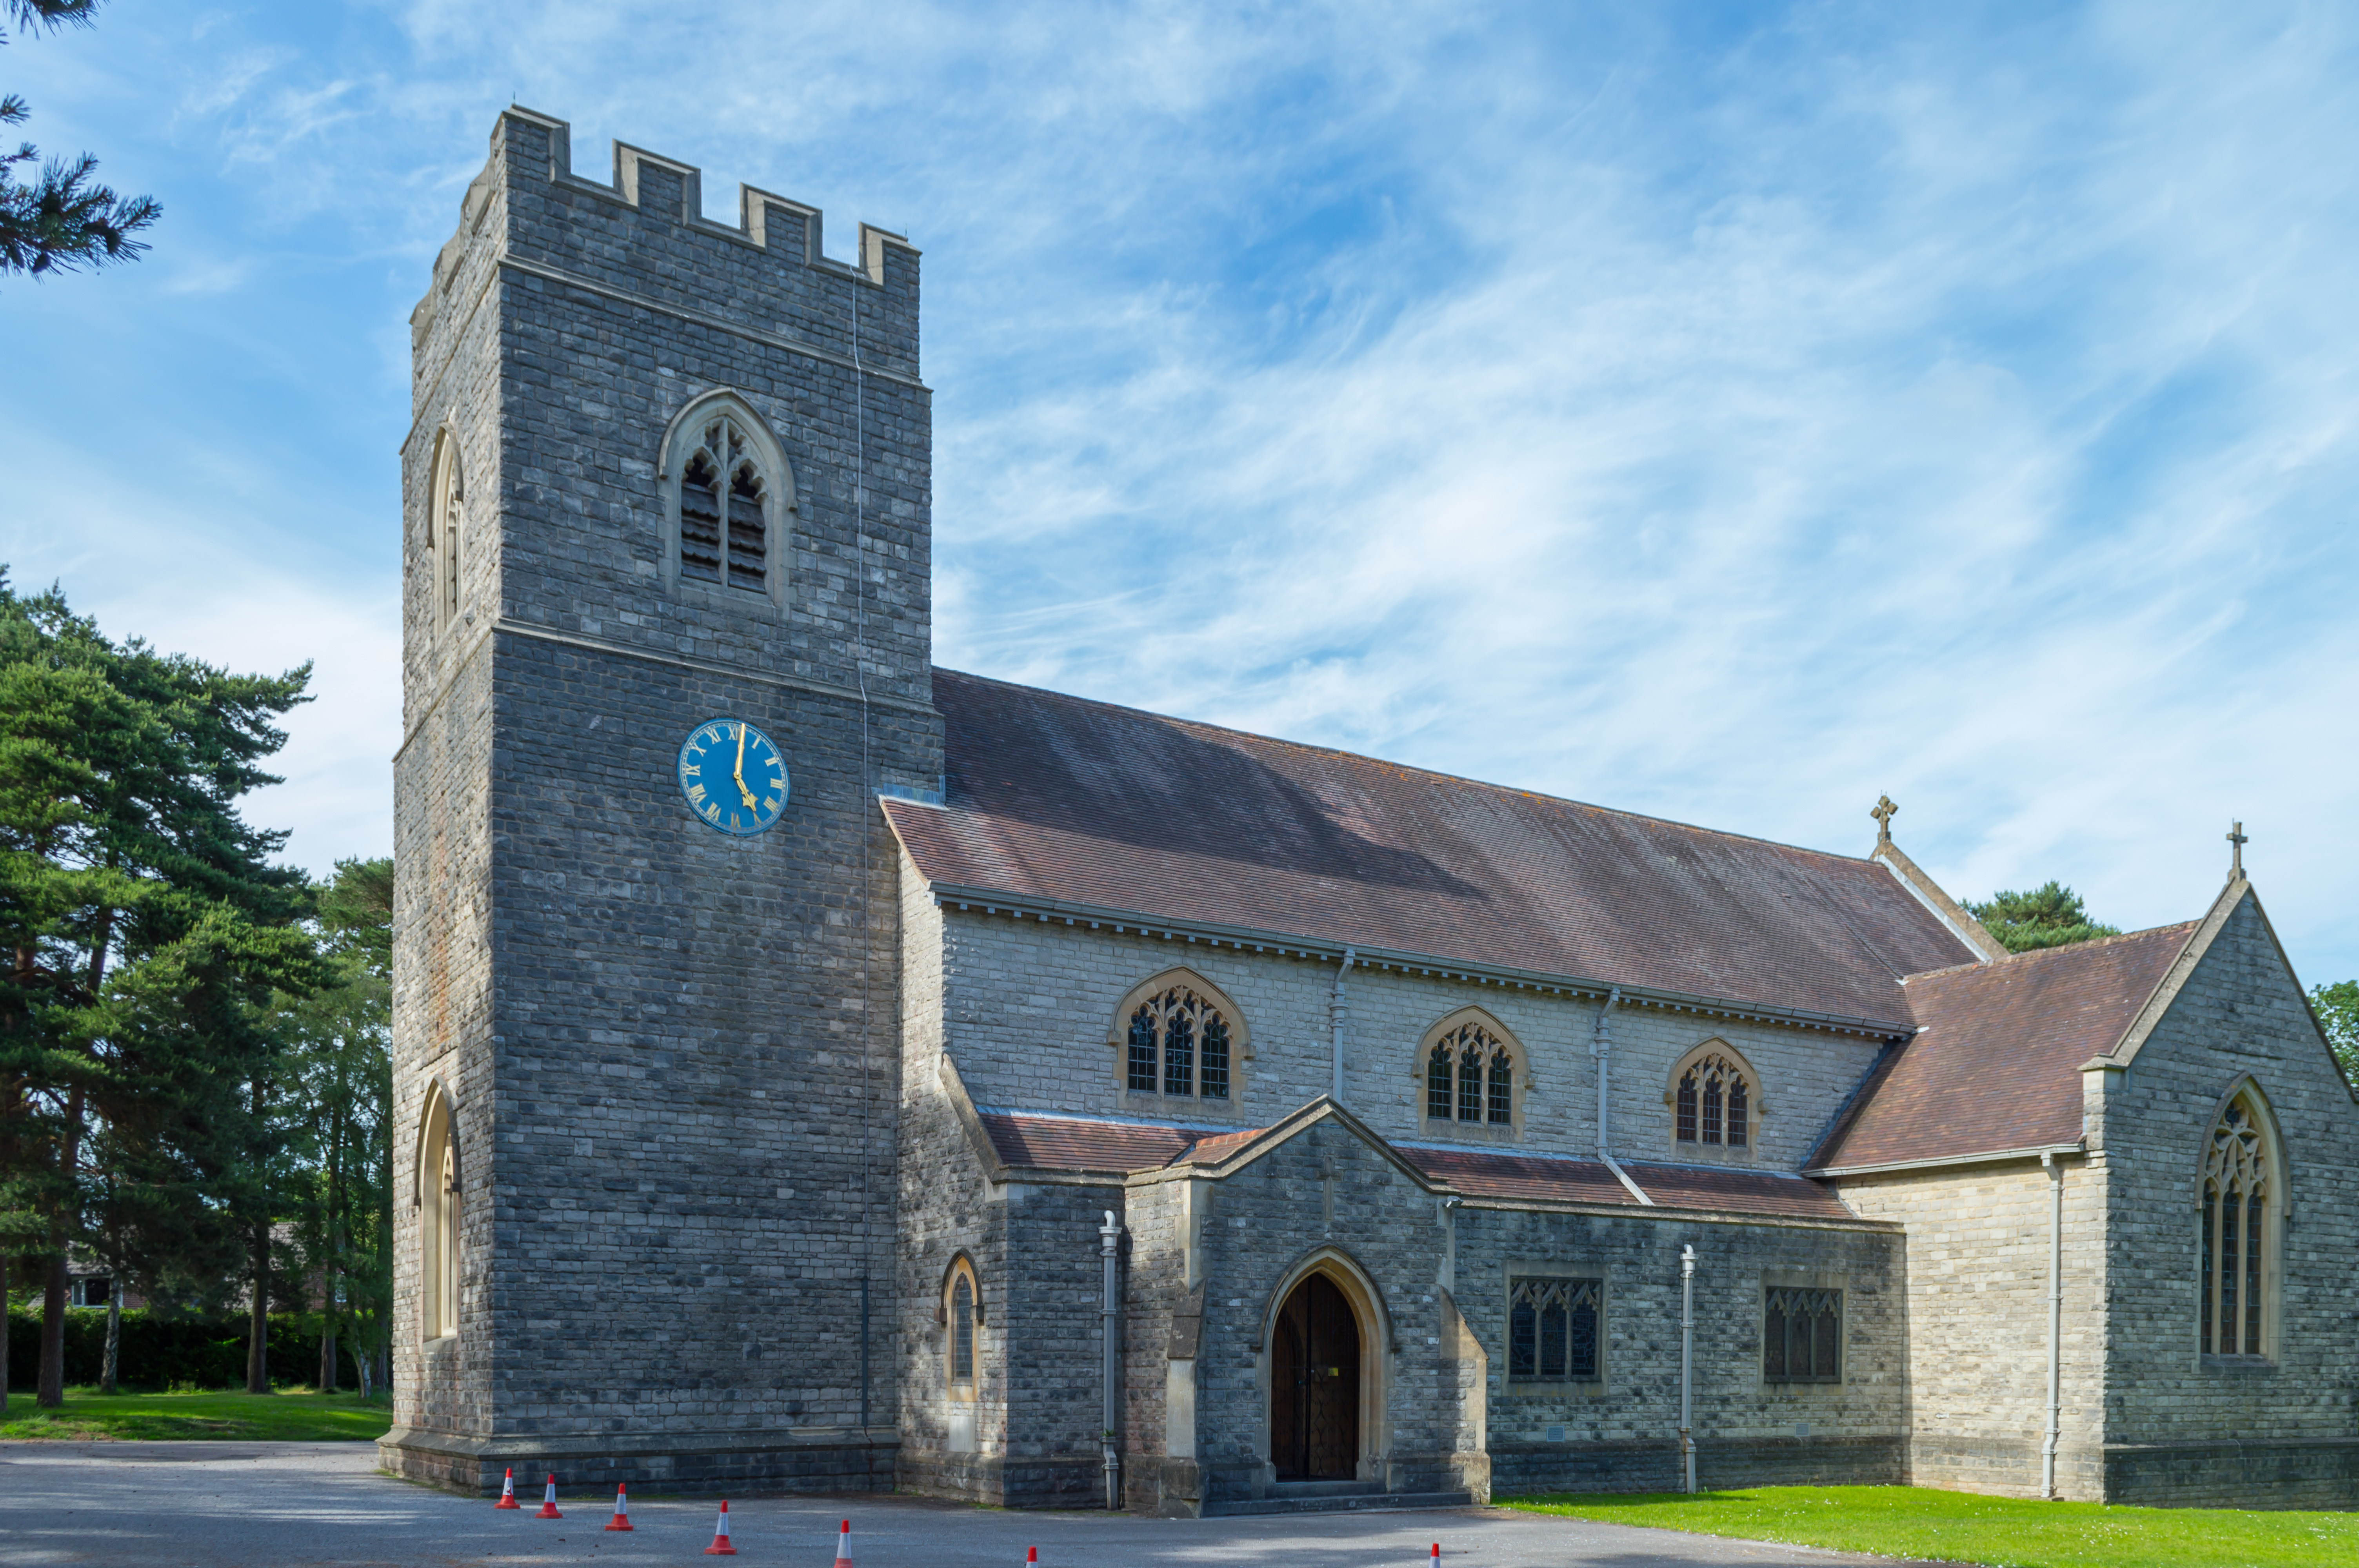
clock, building, bell, tower, church, chapel, gothic, place of worship, monastery, churches, revival, estate, dorset, salisbury, ferndown, spanish missions in california